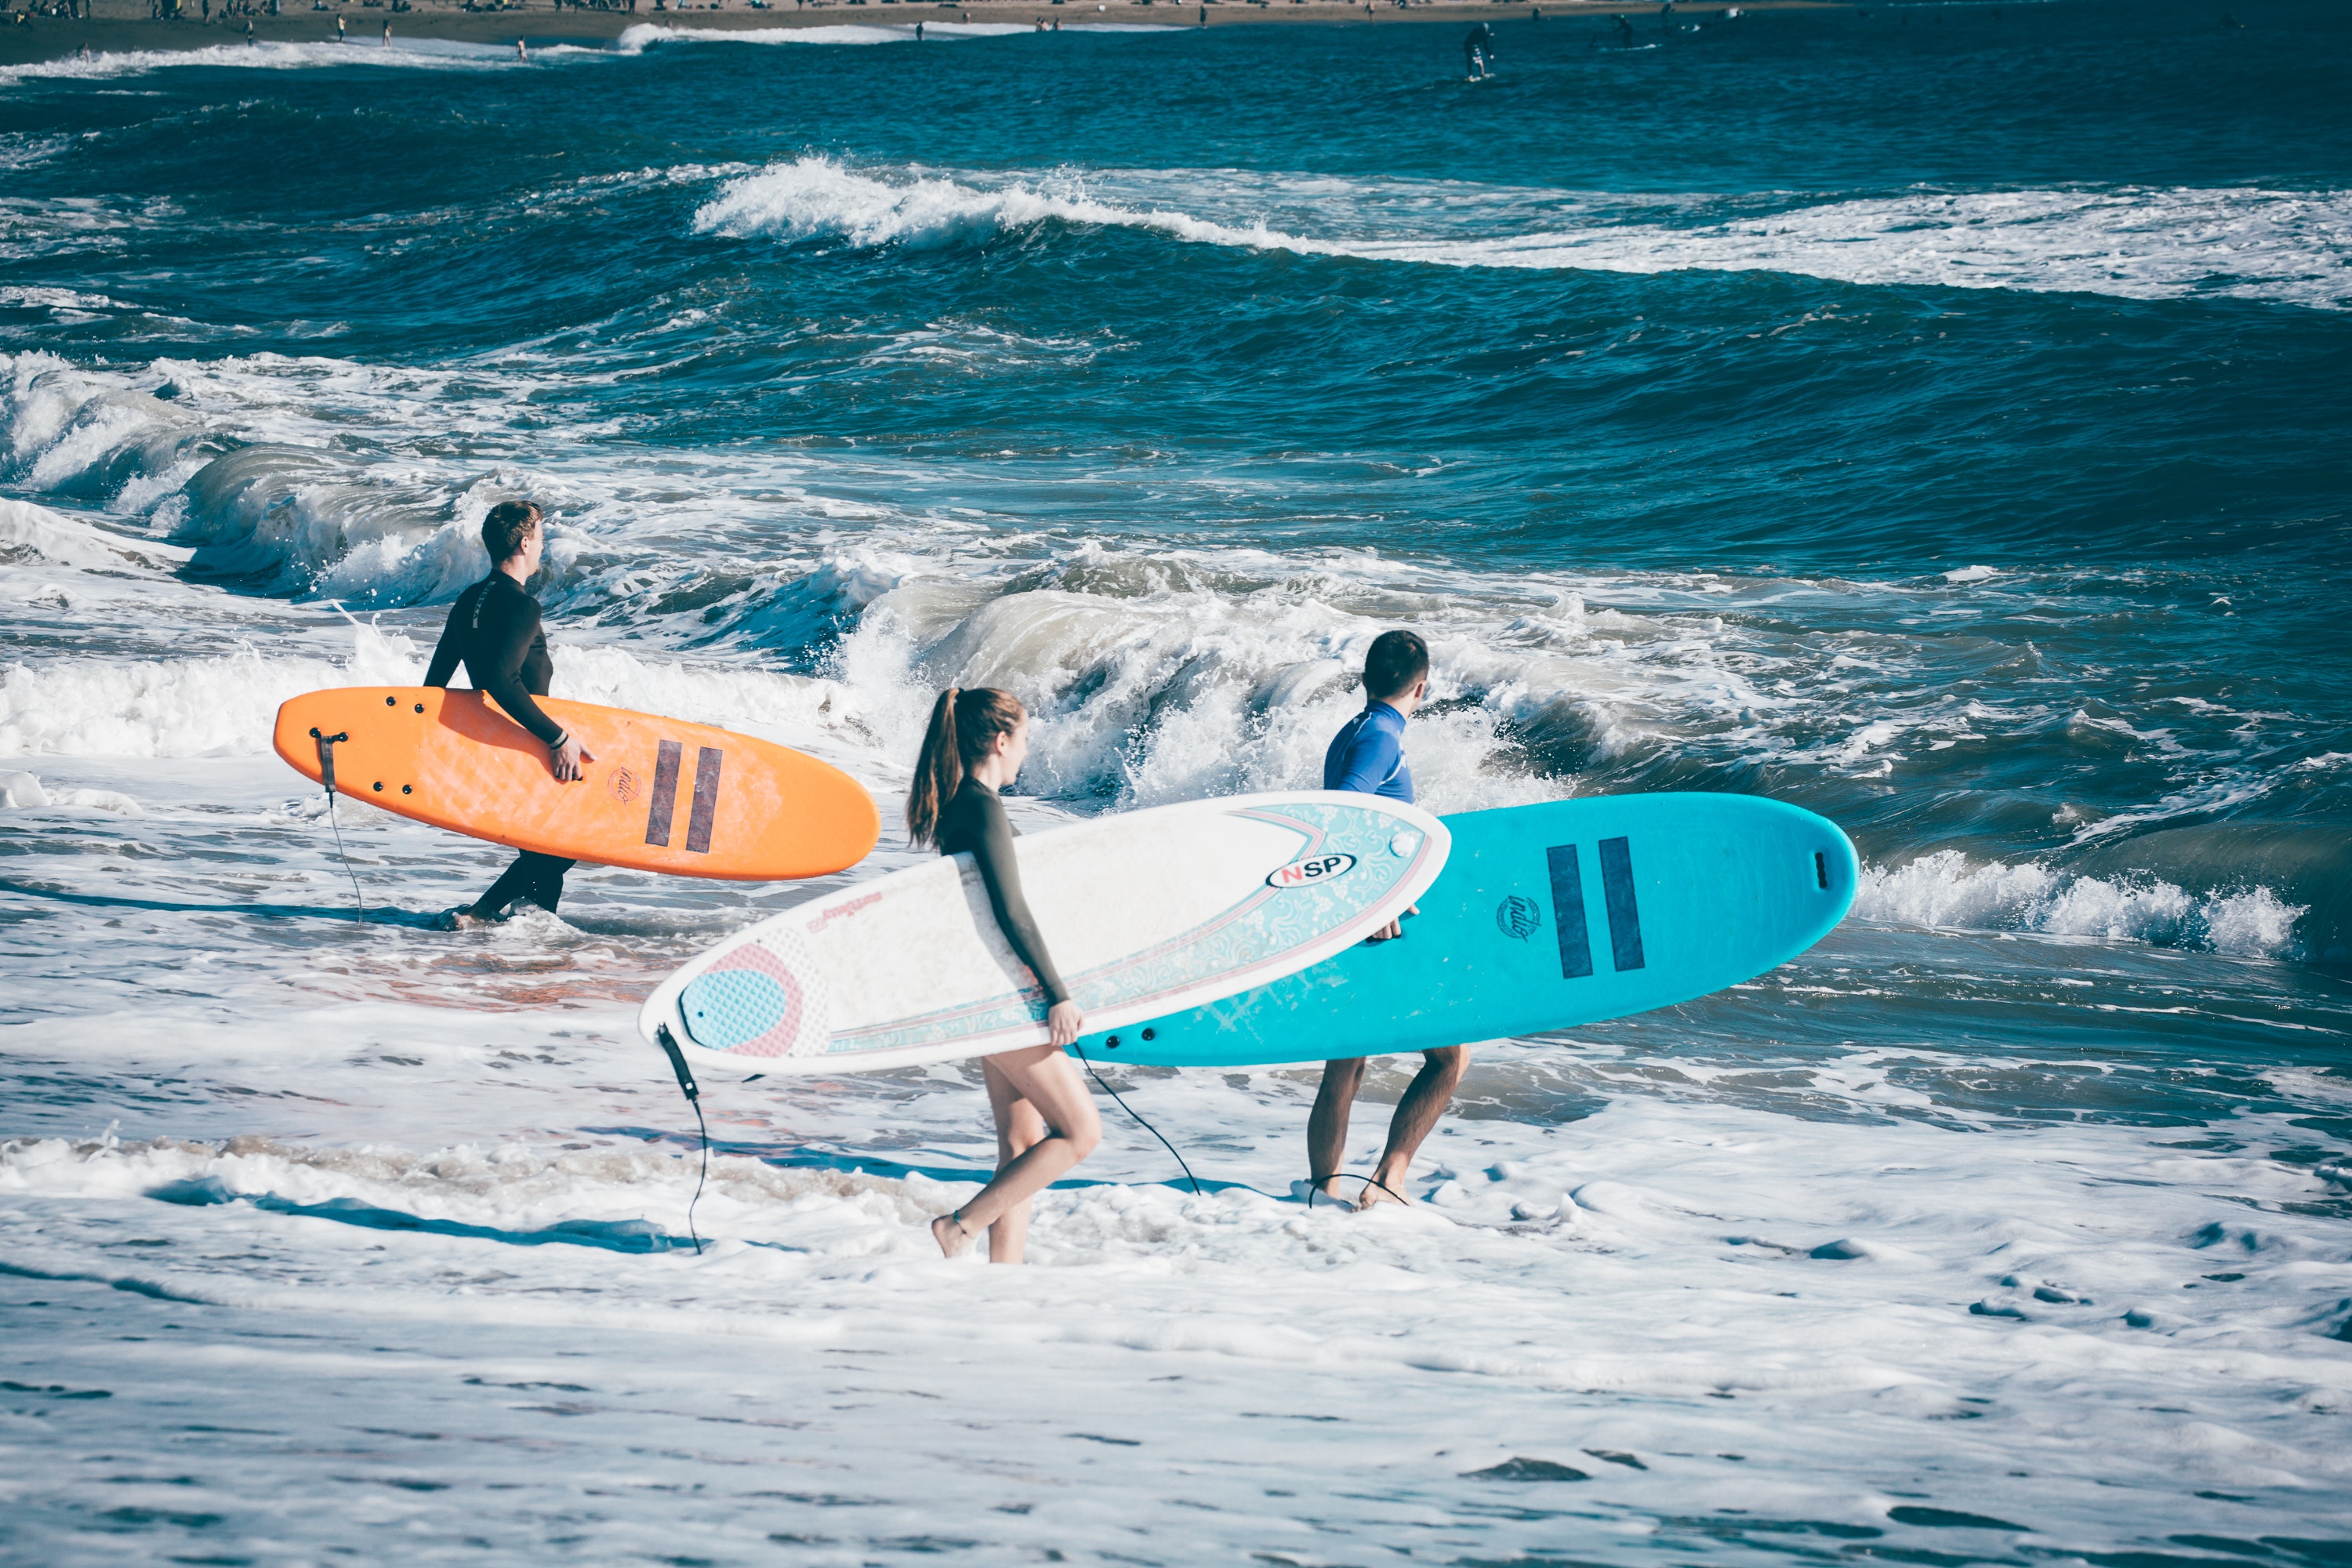
Surfing Equipment, surface water sports, surfing, wind wave, boardsport, surfboard, wave, water sport, recreation, water transportation, water, bodyboarding, ocean, sports, sea, fun, inflatable, sports equipment, vacation, vehicle, leisure, beach, stand up paddle surfing, games, individual sports, tourism